Petit-Canal

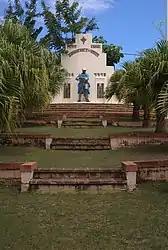
The war memorial in Petit-Canal

Petit-Canal (literally "Little Canal"; or ) is a commune in the department of Guadeloupe. Petit-Canal is a coastal commune on Grande-Terre.